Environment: real
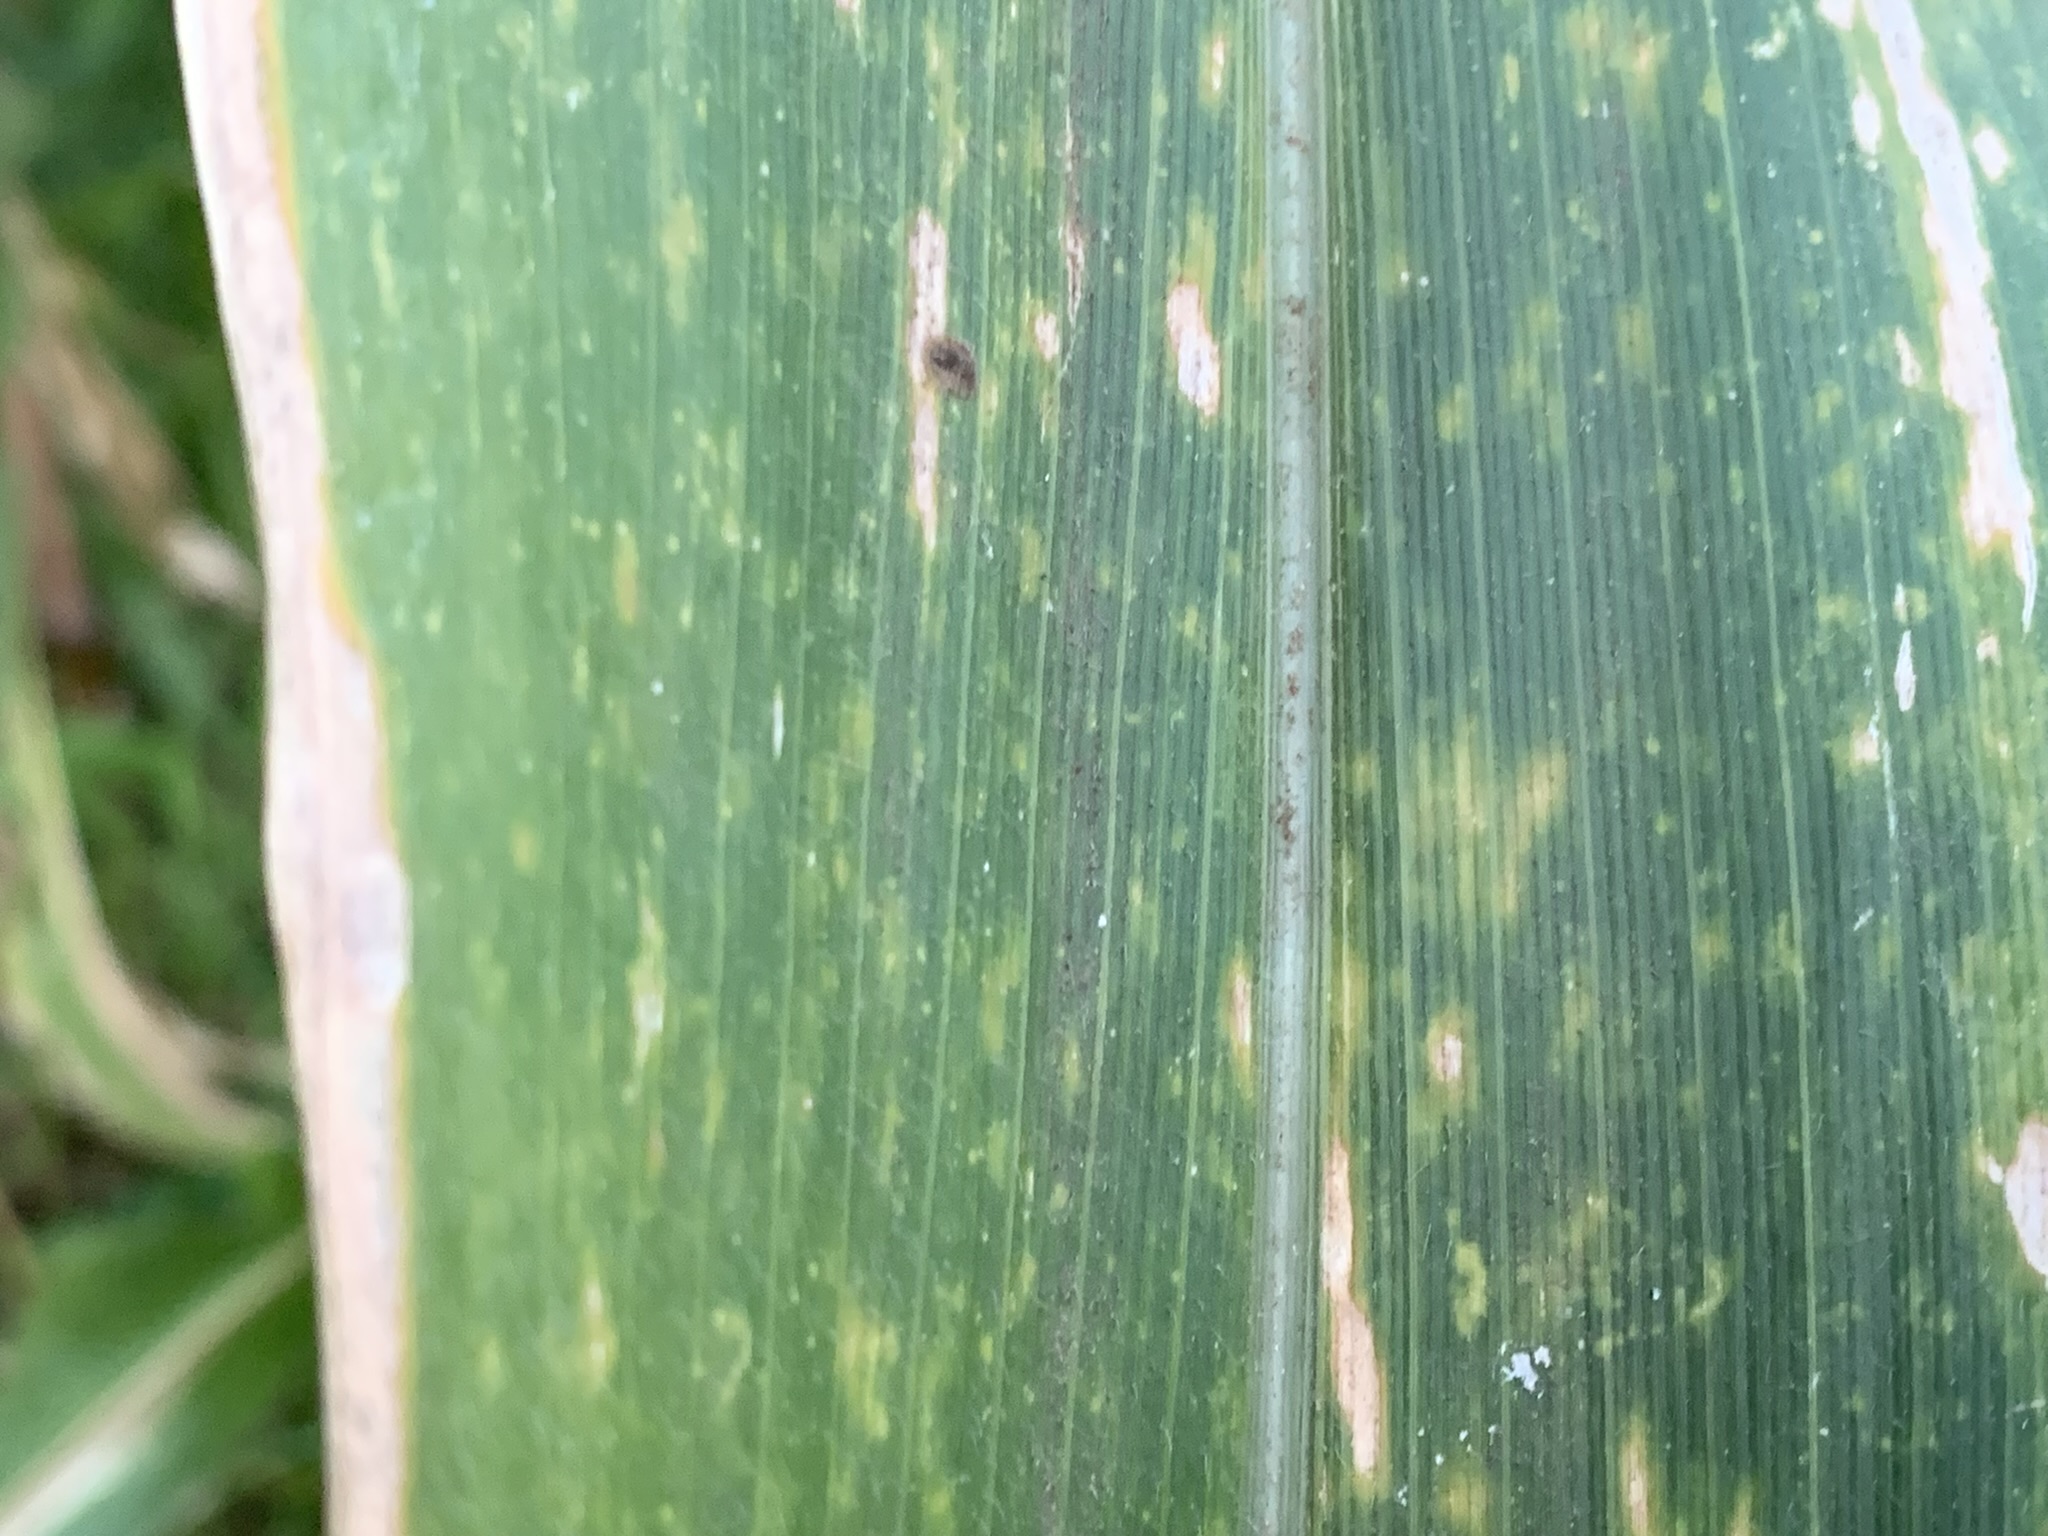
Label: lethal_necrosis